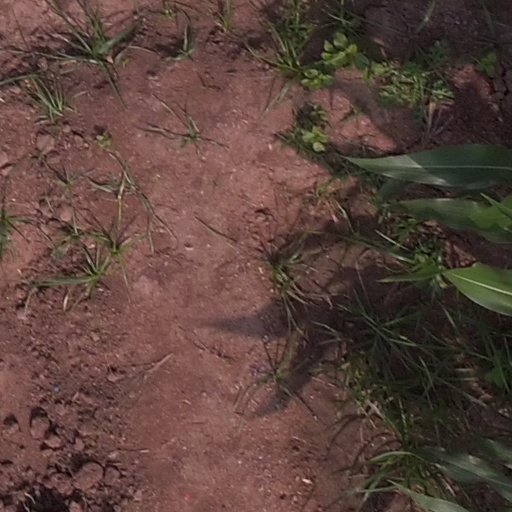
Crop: maize; corn